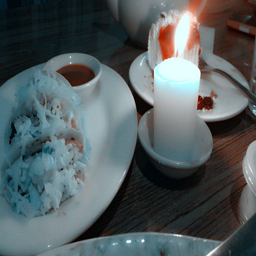
A table topped with a white plate of food next to a plate with a piece of cake.
A candle has been placed between a meal and a dessert.
a close up of a plate of food on a table
an image of a white plate with food and dessert on it
A table with food that includes rice and sauce.